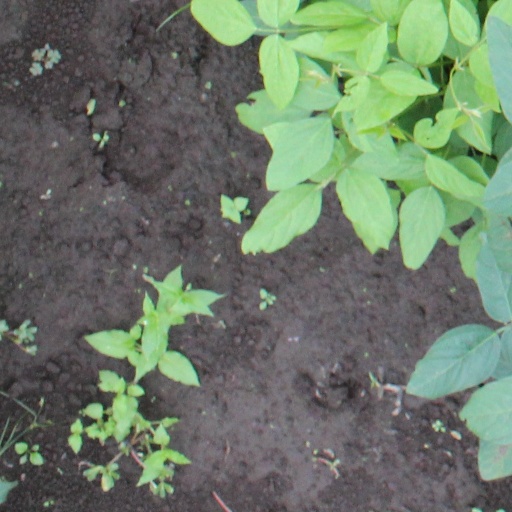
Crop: soybean